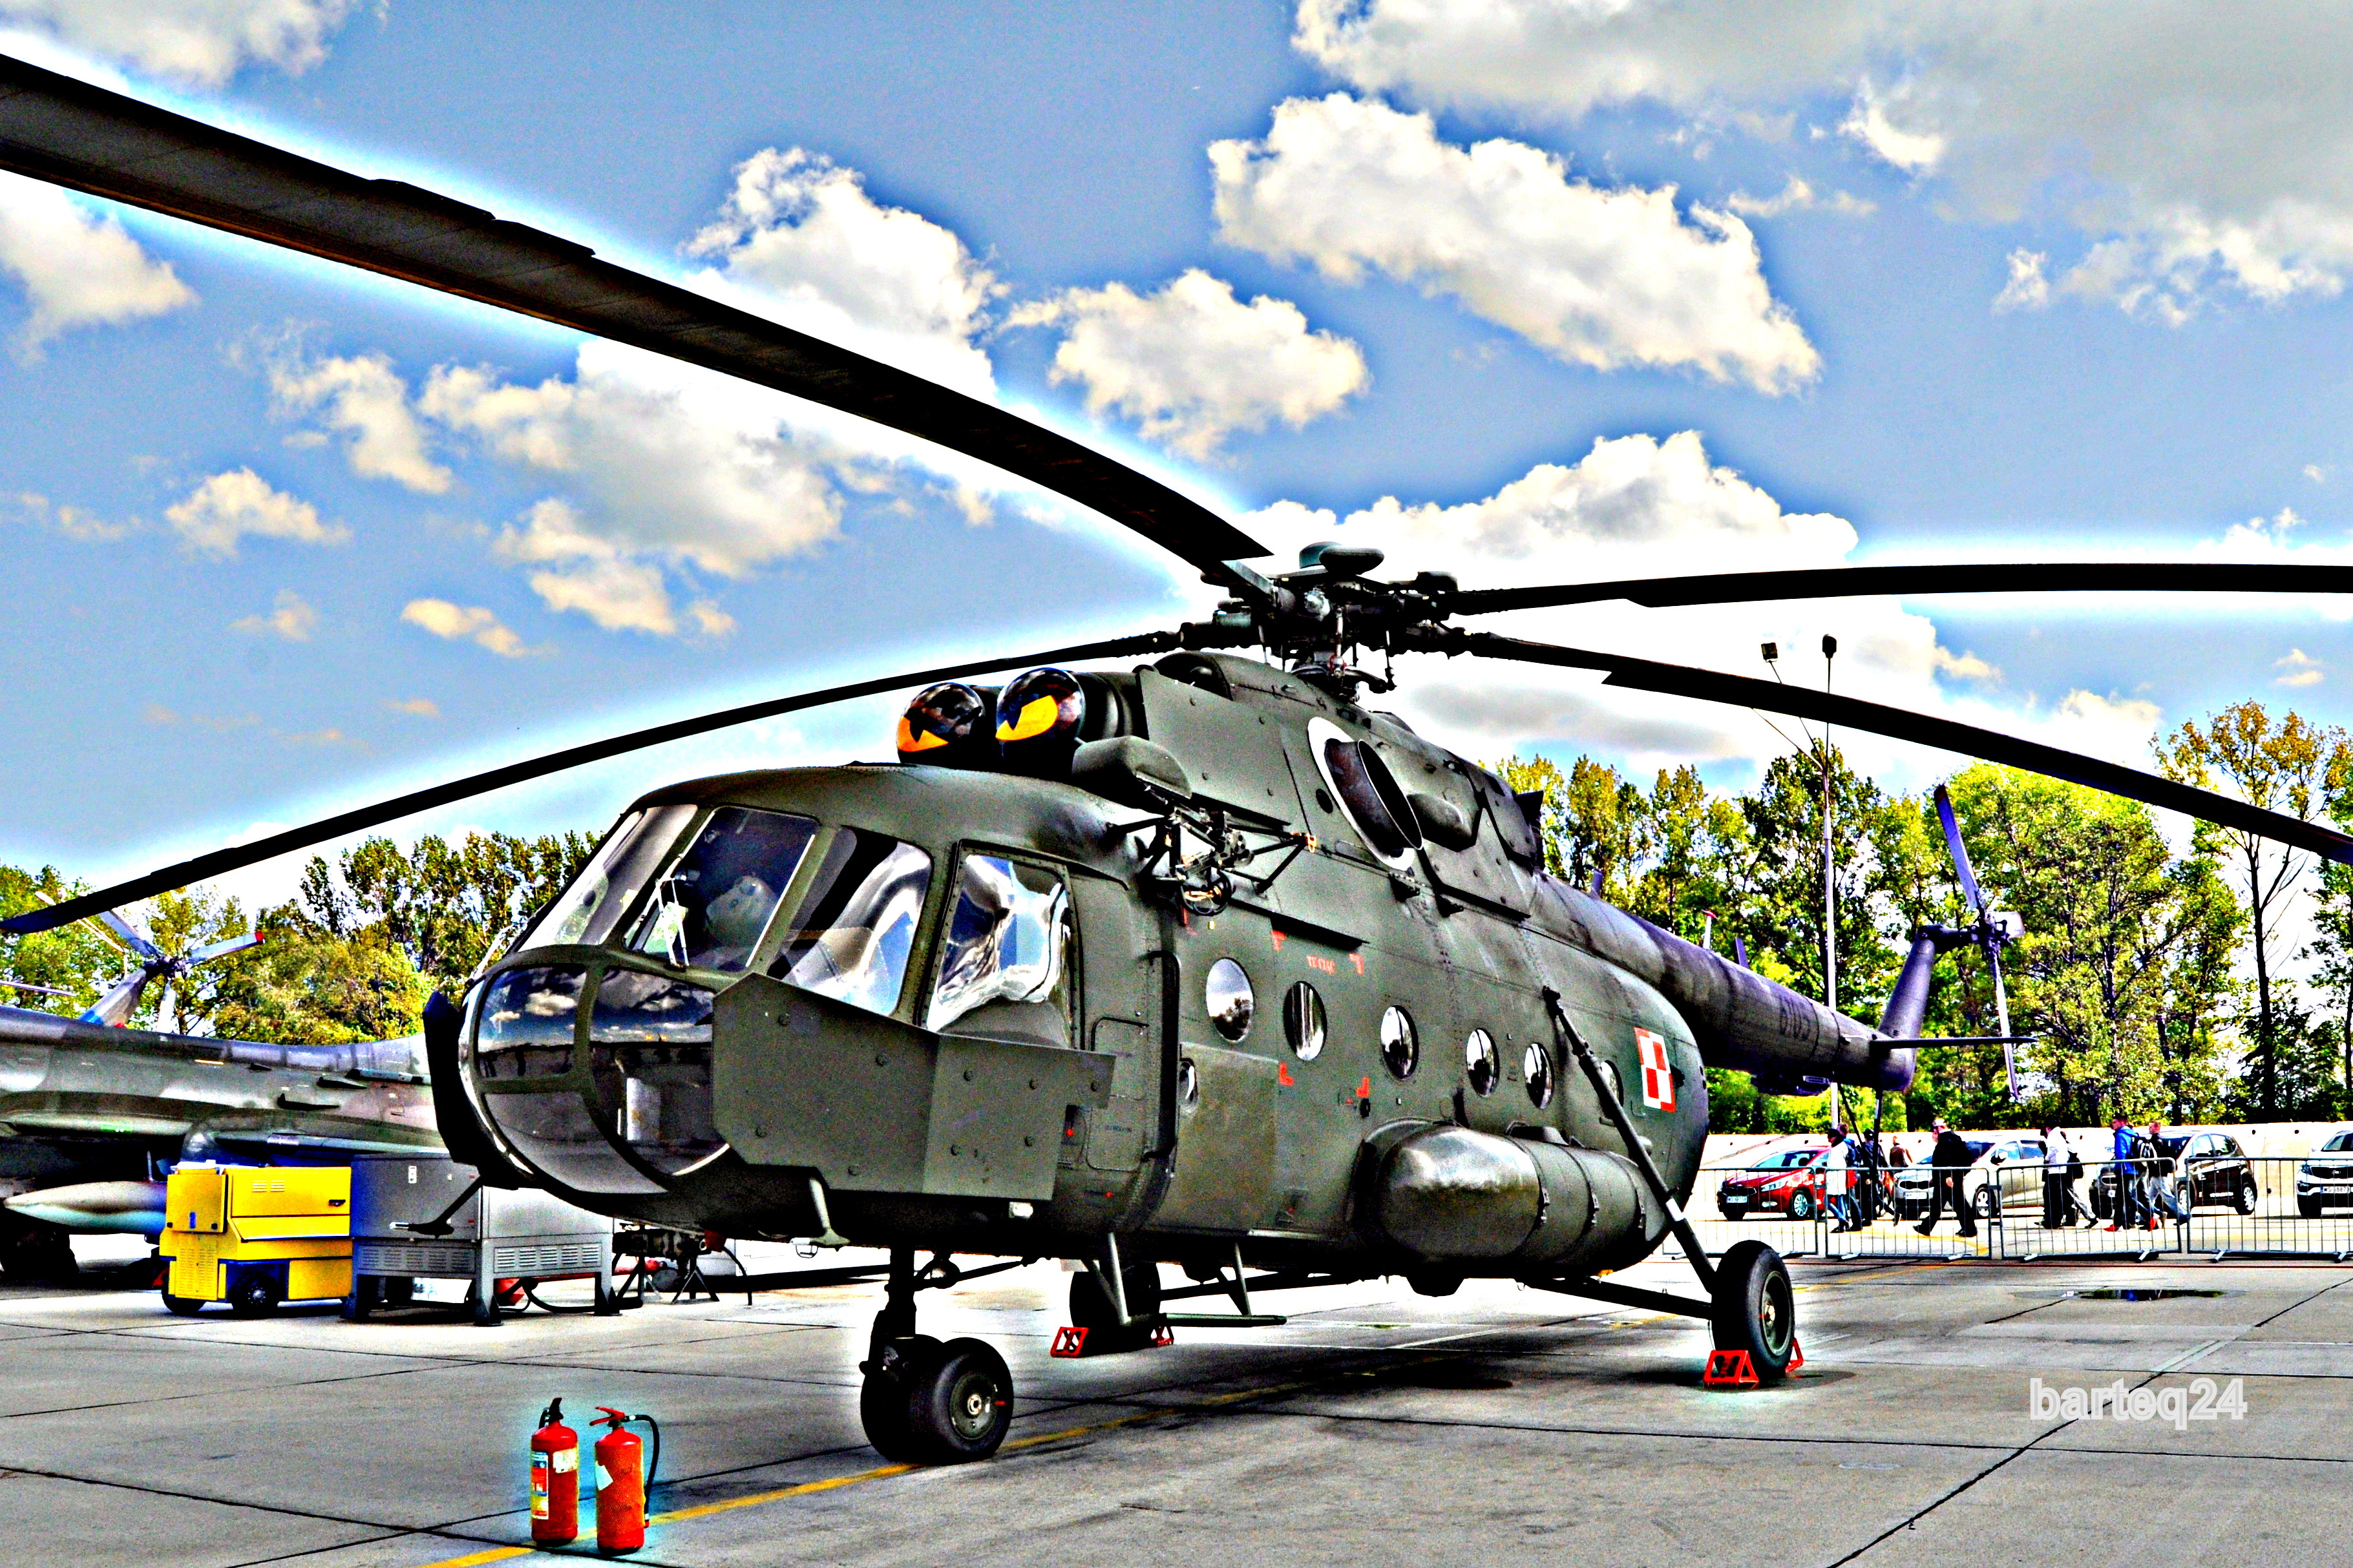
aircraft, europe, vehicle, aviation, helicopter, poland, europa, polska, mazovia, mazowsze, epmm, mil, rotorcraft, mi skmazowiecki, 6105, si yzbrojne, si yzbrojnerp, cn6105, 1dywizjonlotniczy, wojskal dowe, 1stairsquadron, 25thaircavairybrigade, mi17mtv1hip, air force, atmosphere of earth, helicopter rotor, military helicopter, black hawk, sikorsky s 70